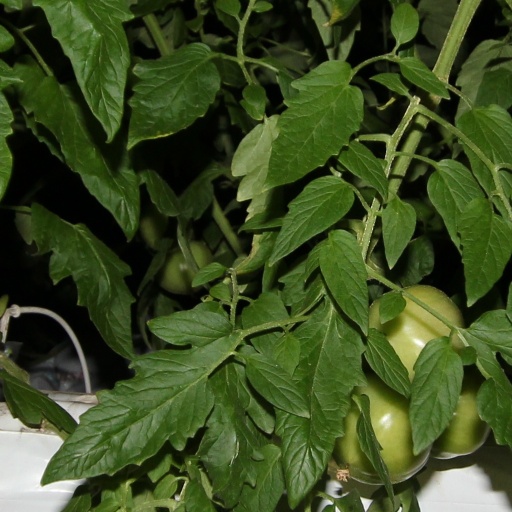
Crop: tomato